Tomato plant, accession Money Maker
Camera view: vertical (180 deg); turntable rotation: 240 degrees
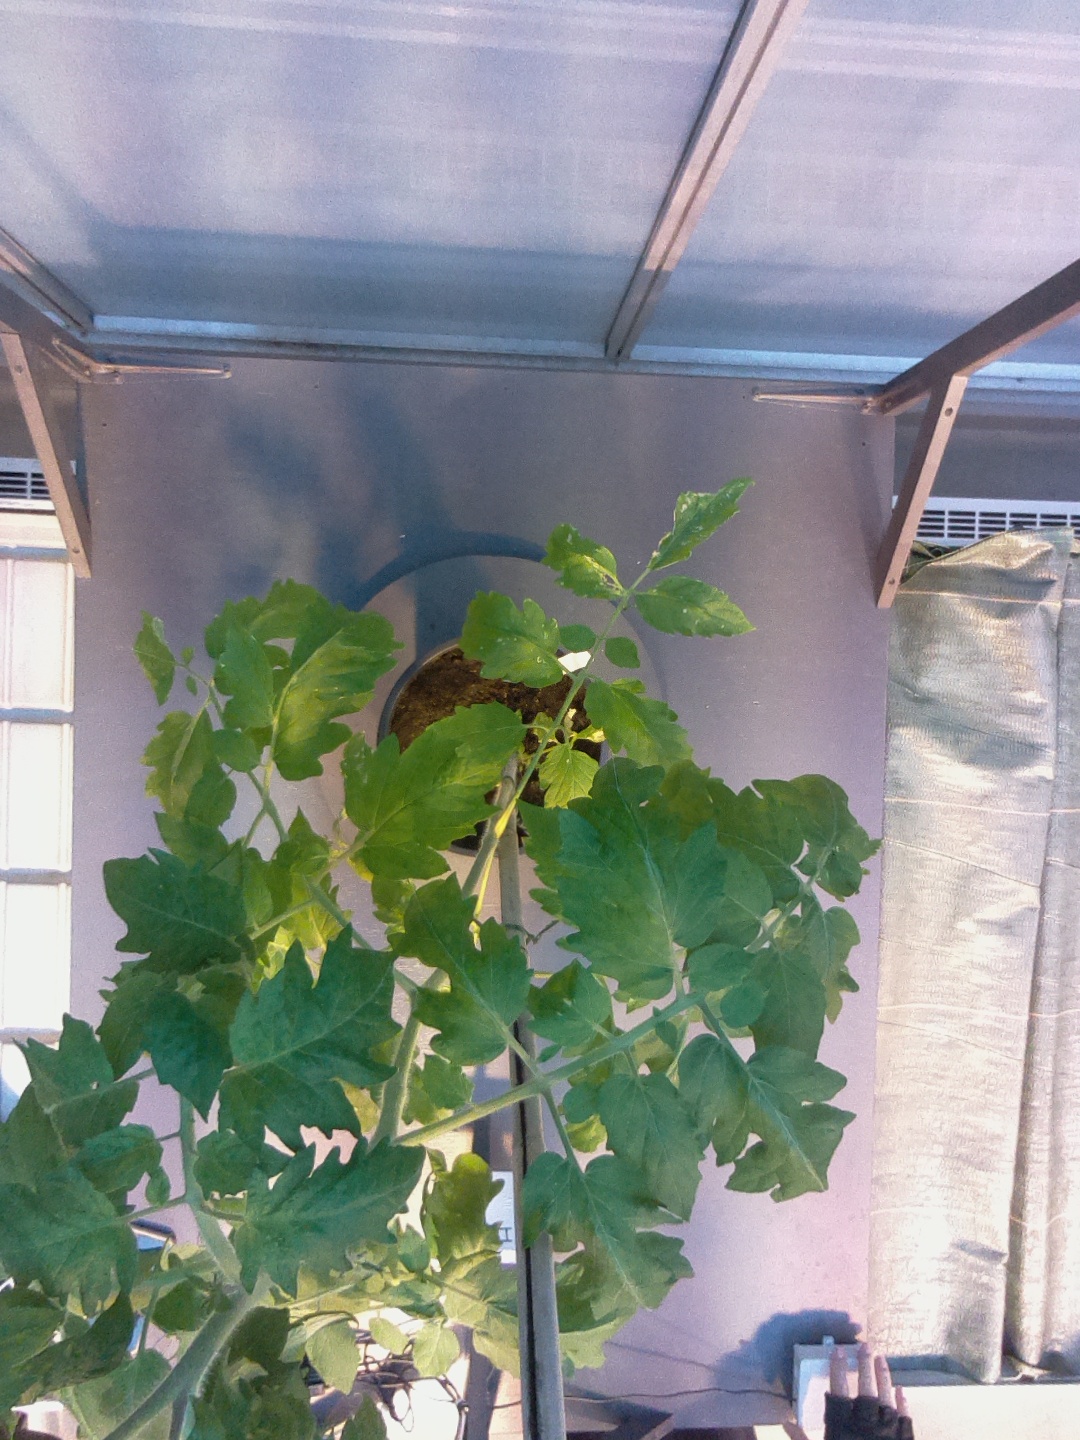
BBCH growth stage 17: 14 of true leaves visible